Mike Bales

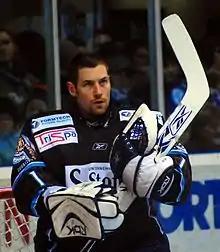
Bales in 2008.

Bales attended Ohio State University, lettering with the Buckeyes from 1990 to 1992, and was drafted by the Boston Bruins in the fifth round, 105th overall, of the 1990 NHL Entry Draft. Bales' entire career as a Boston Bruin consists of 25 minutes played in one game against the New Jersey Devils on January 9, 1993, during which he gave up one goal. His busiest NHL season was 1995–96, when he appeared in 20 games for Ottawa.